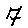
Label: 7